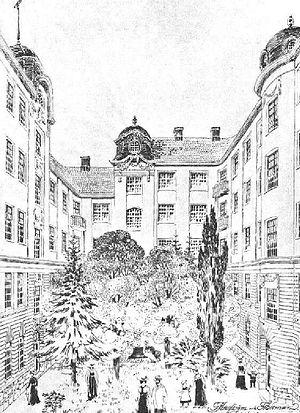
La maison à cuisine unique est un modèle réformiste de logements urbains, où une cuisine centrale gérée centralement au sein d'un immeuble à plusieurs logements remplace les cuisines particulières de chaque logement. Le concept remonte aux idées de la juriste des droits des femmes et de la démocrate sociale Lily Braun.